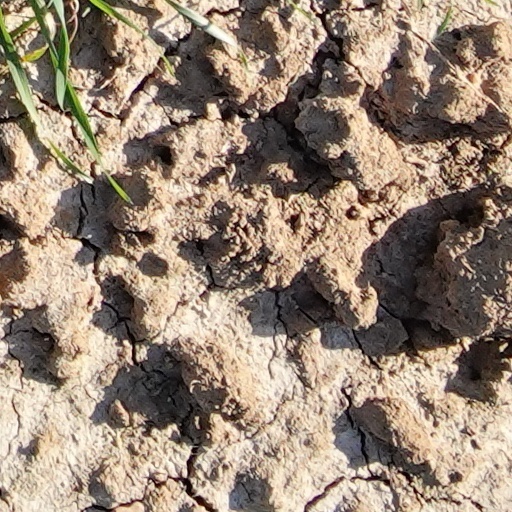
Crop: wheat